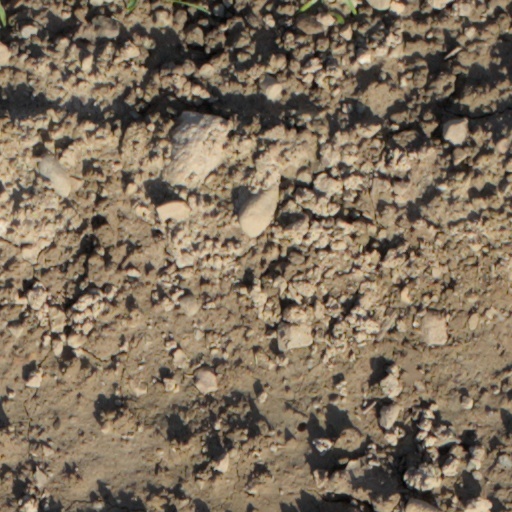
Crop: wheat